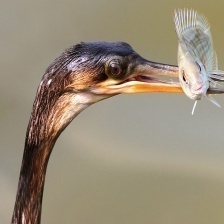
Species: ANHINGA
Scientific name: ANHINGA ANHINGA